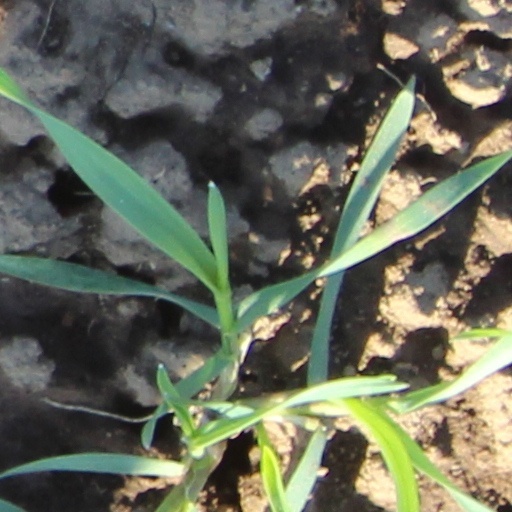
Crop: wheat